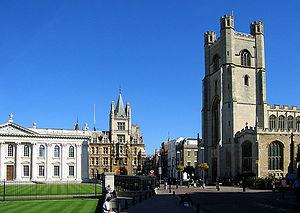
Cambridge /'keɪm.brɪdʒ/ est une ville d’Angleterre, au Royaume-Uni, située à 100 km au nord de Londres, sur la rivière Cam. Elle est connue pour son université de renommée mondiale, la deuxième plus ancienne d'Angleterre après celle d'Oxford. Elle est également le centre administratif du comté du Cambridgeshire. Depuis 1951, Cambridge possède officiellement le statut de cité.